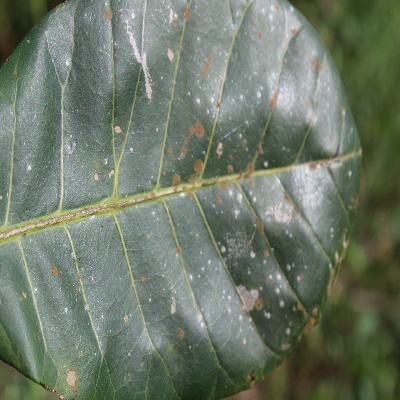
Crop: Cashew
Condition: red rust